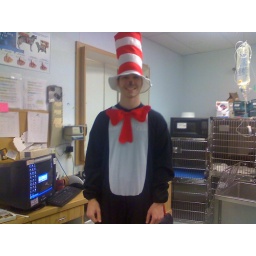
cat in the hat